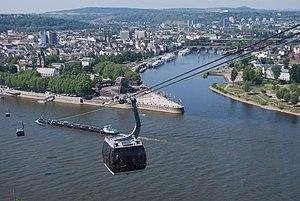
Le téléphérique du Rhin à Koblenz